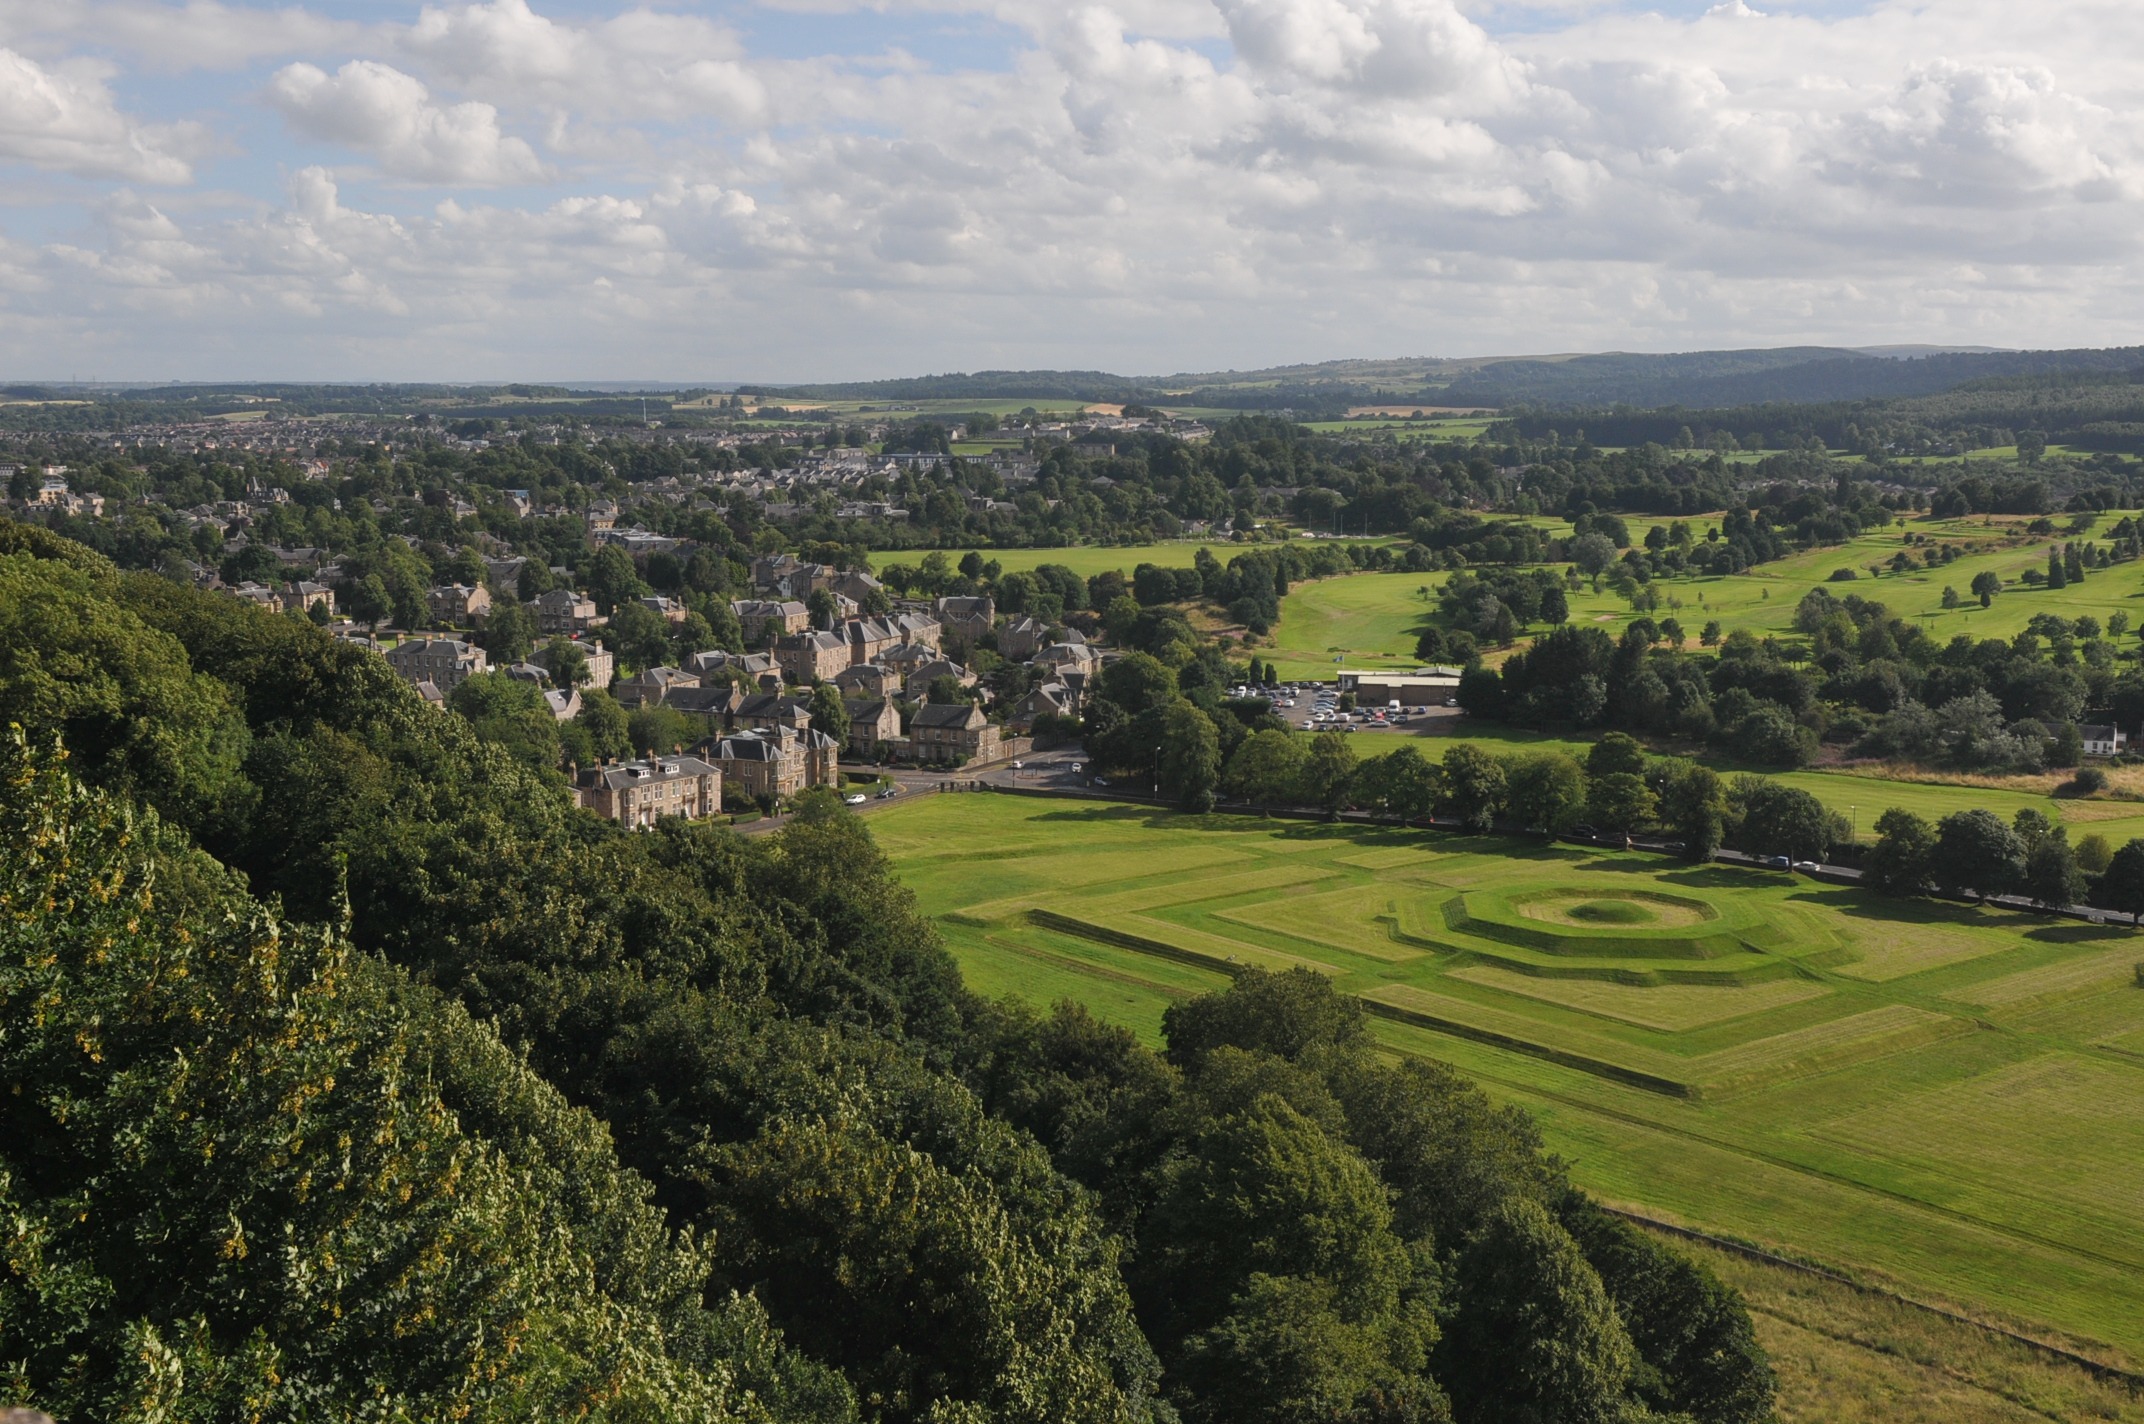
landscape, tree, structure, field, hill, valley, summer, agriculture, plain, holidays, plantation, plateau, estate, rural area, bird's eye view, aerial photography, st andrews, geographical feature, sport venue